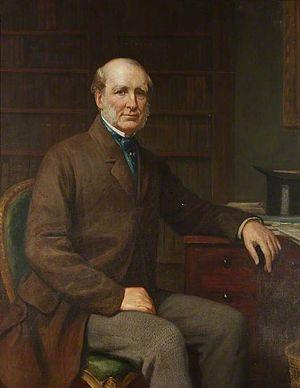
La circonscription de North Shropshire est une circonscription électorale anglaise située dans le Shropshire et représentée à la Chambre des Communes du Parlement britannique.